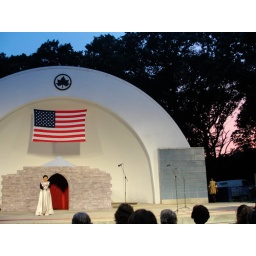
Despite a threat of rain, the clouds cleared up and left this great colorful dusk color in the sky...